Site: brandenburg
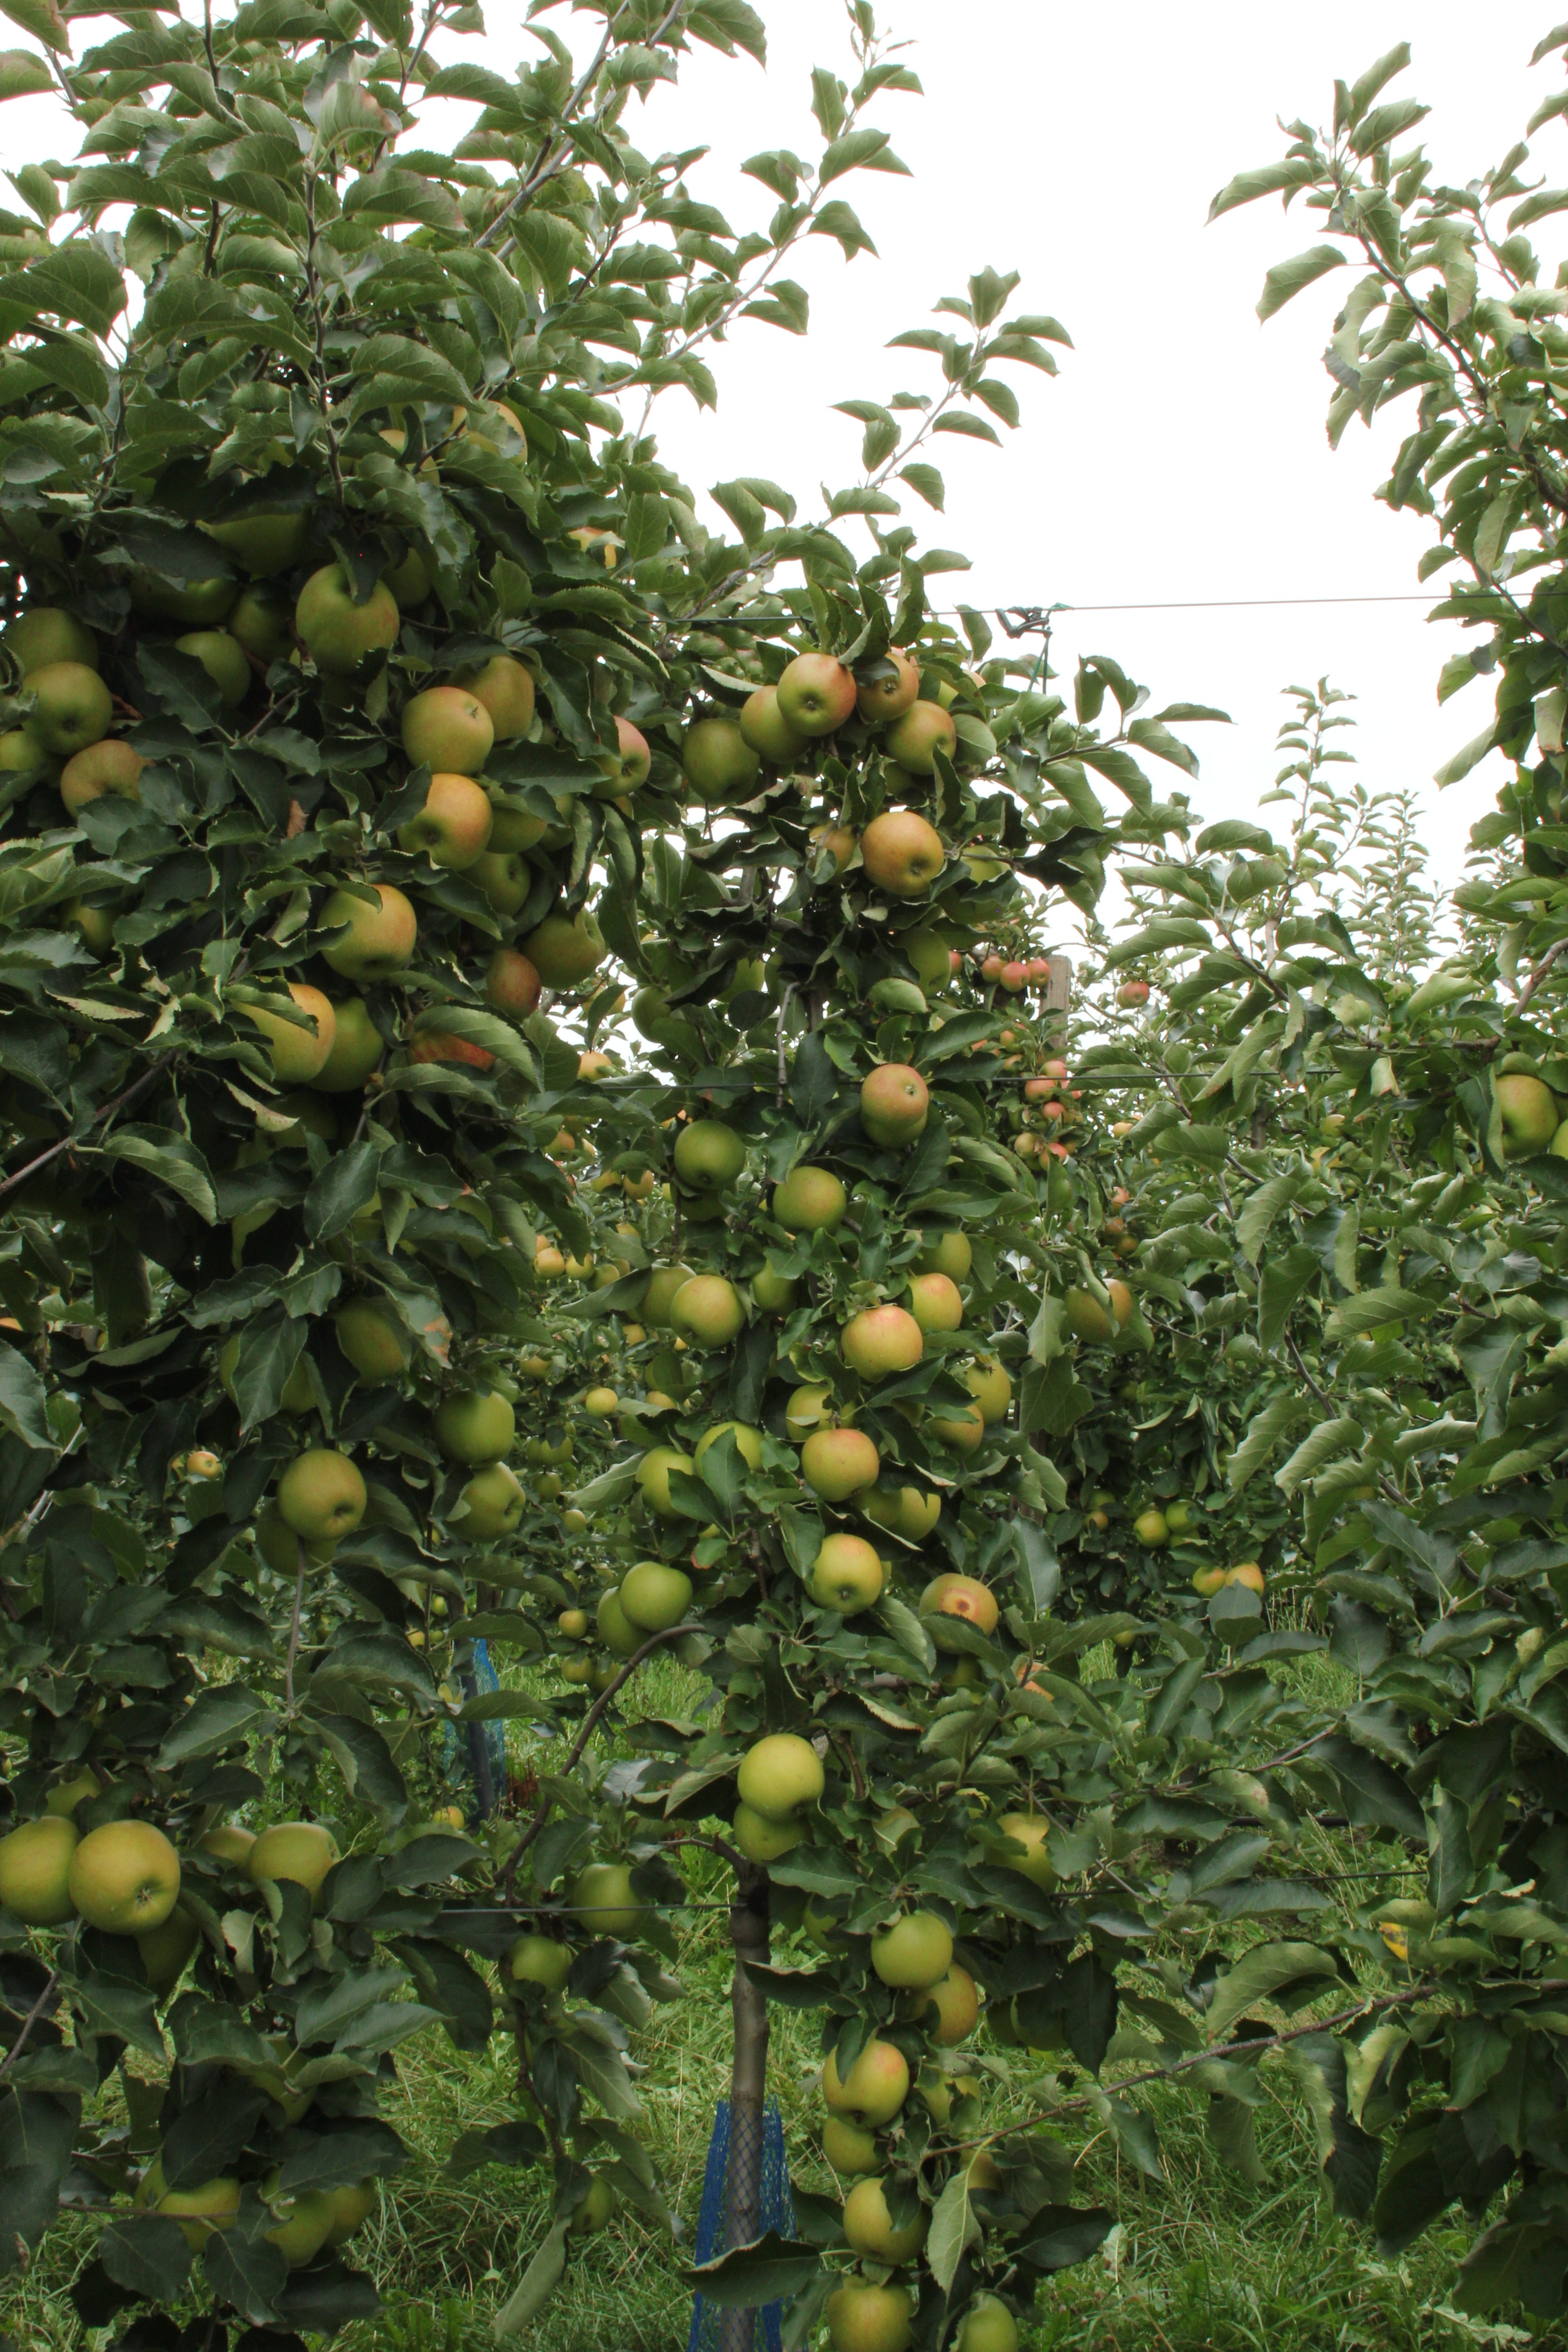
Growth stage (BBCH 87): Maturity of fruit and seed